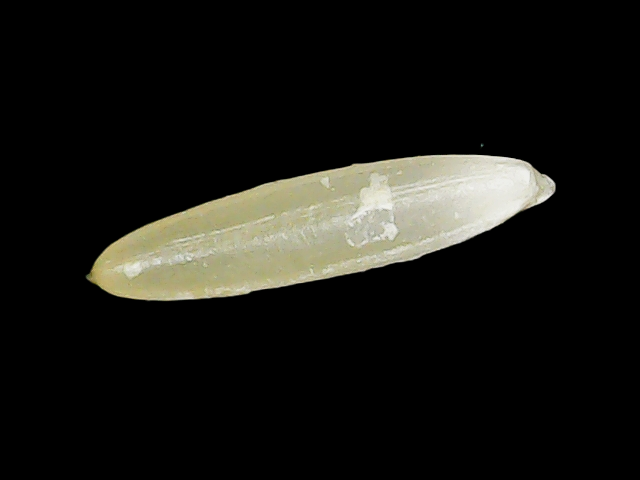
Rice variety: Binadhan25